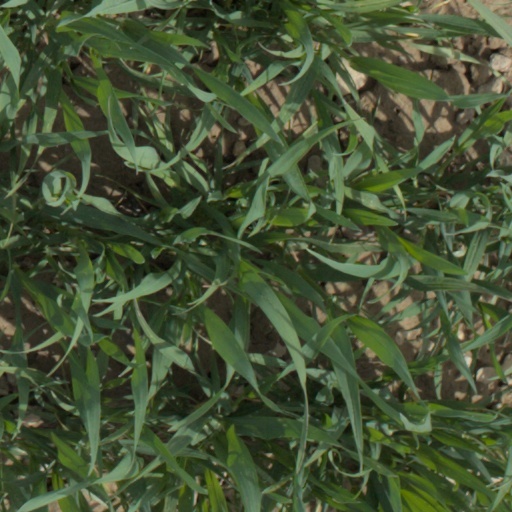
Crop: wheat